History of Chuvashia

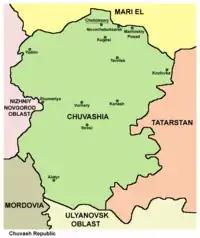
Map of modern Chuvash Republic

The Chuvash Republic is an autonomous republic within the Russian Federation. As a republic, the region has greater sovereignty than other areas of Russia in determining local policies and procedures. Nikolay Fyodorov, a former minister of justice of the Russian Federation, was elected the first President of the Chuvash Republic in 1994. He has a reputation as a pro-market reformer and has pressed the region to establish closer economic ties with other countries. He has also encouraged the growth of small businesses. The mayor of Cheboksary, Anatoly Igumnov, is also eager to work with international companies. Both republic and city governments have departments of foreign economic relations to work with foreign businesspeople.